Arnside

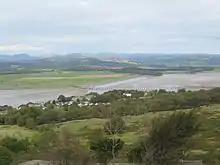
View of the Kent Estuary from Arnside Knott

The oldest building in the parish is Arnside Tower, a Peel tower built in the 14th/15th century as a refuge against raids from Scots and the Border Reivers.